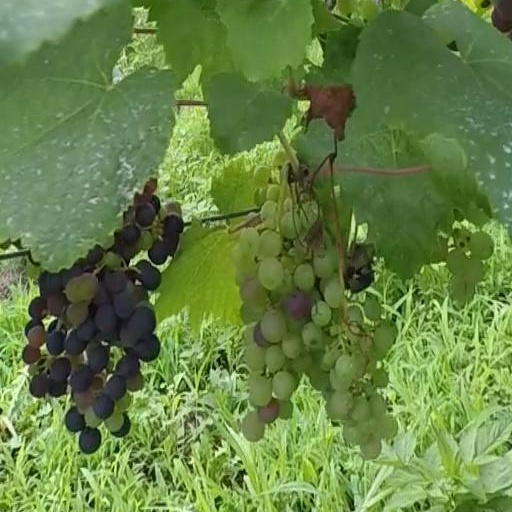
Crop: grape